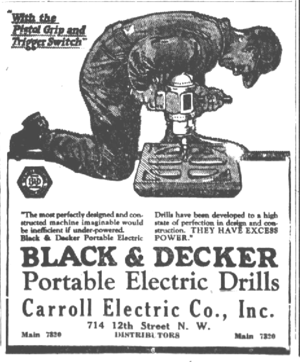
Black & Decker est un fabricant américain d'outillages de bricolage et de jardinage. Le 12 mars 2010, Black & Decker a fusionné avec Stanley Works pour devenir Stanley Black & Decker. Elle est depuis une filiale à 100 % de cette compagnie-mère, mais elle a néanmoins conservé son propre siège social à Towson dans la banlieue de Baltimore.